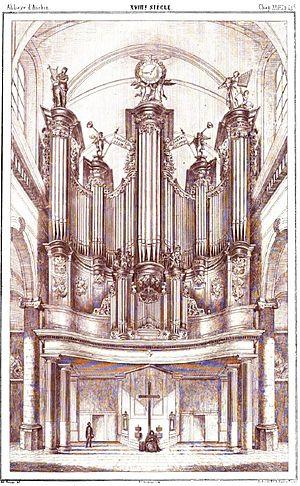
Abbaye d'Anchin - Les orgues de la Collégiale Saint-Pierre de Douai
La collégiale Saint-Pierre est située à Douai, qui est l'une des rares villes à avoir deux collégiales avec la collégiale Saint-Amé.
L'abbaye Saint-Sauveur d'Anchin est une abbaye bénédictine fondée en 1079 sur la commune de Pecquencourt, dans le département du Nord en France. Important foyer culturel du XIᵉ siècle au XIIIᵉ siècle, ce monastère produit de nombreux manuscrits et chartes. En 1568, l'abbaye fonde le collège d'Anchin, le plus grand collège de l'université de Douai. L'abbaye est supprimée à la Révolution et démolie en 1792.